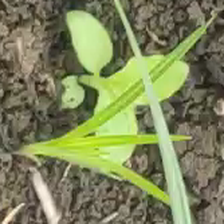
Weed species: Lamber_Quarter_plant(Chenopodium )